MV Mefküre

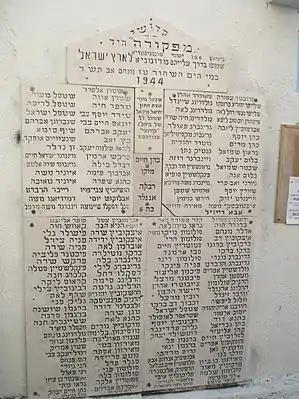
Tel Aviv memorial plaque to Mefkure victims

MV "Mefküre (often referred to as Mefkura") was a Turkish wooden-hulled motor schooner chartered to carry Jewish Holocaust refugees from Romania to Istanbul, sailing under the Turkish and Red Cross flags. On 5 August 1944 a Soviet submarine sank her in the Black Sea by cannon and machine gun fire, killing more than 300 Jewish refugees.